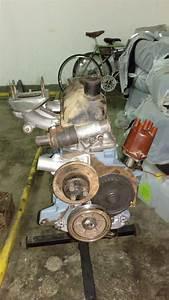
spider